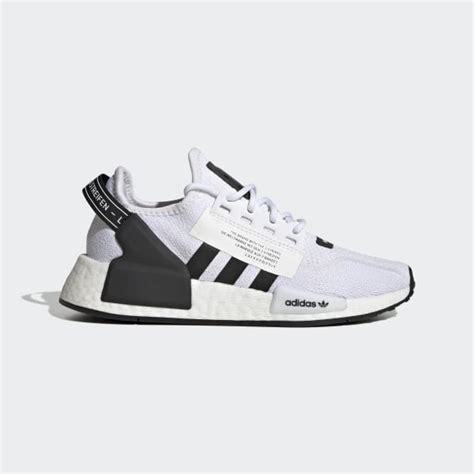
Brand: Adidas
Model: NMD_R1 V2